Portrait of the Four Tetrarchs

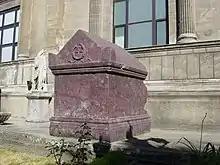
Porphyry sarcophagus, Istanbul Archaeological Museum

The Four Tetrarchs were plundered by the Venetians when the city was sacked during the Fourth Crusade in 1204 and brought to St. Mark's Basilica in Venice. In the 1960s, the heel part of the missing foot was discovered by archaeologists in Istanbul close to the Bodrum Mosque. This part is in the Istanbul Archaeology Museum.